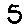
Label: 5